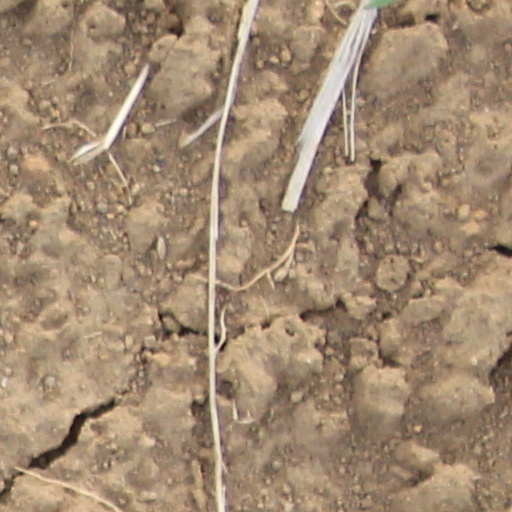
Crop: wheat